Complex oil bodies

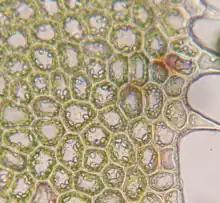
Complex oil bodies of "Plagiochila asplenioides"

The oil bodies of liverworts, occasionally dubbed complex oil bodies for distinction, are unique organelles exclusive to the Marchantiophyta. They are markedly different from the oil bodies found in other land plants and algae in that they are membrane-bound, and not associated with food storage. The organelles are variable and present in an estimated 90% of liverwort species, often proving taxonomically relevant. As a whole, the formation and function of the organelles are poorly understood. Complex oil bodies are recognized as sites of isoprenoid biosynthesis and essential oil accumulation, and have been implicated with anti-herbivory, desiccation tolerance, and photo-protection.